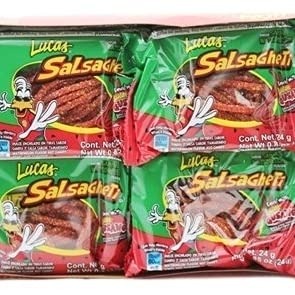
Item Name: Lucas Salsagheti Watermelon Flavor, 0.85 Ounce, 24 package box
Bullet Point 1: Watermelon Flavor hot Candy Strips and Tamarind Flavor Sauce
Bullet Point 2: 24 packages in 1 box
Product Description: Watermelon Flavor hot Candy Strips and Tamarind Flavor Sauce
Value: 20.4
Unit: Ounce

Price: 13.54